John C. Reeves House

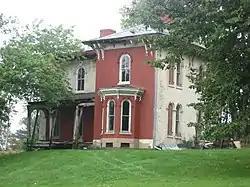
Front and side of the house

John C. Reeves House is a historic home located near Wellsburg, Brooke County, West Virginia. It was built about 1870 and is a two-story, painted brick Italianate style farmhouse. It sits on a foundation of smooth limestone blocks. It features tall and narrow windows, with semi-circular lintels.